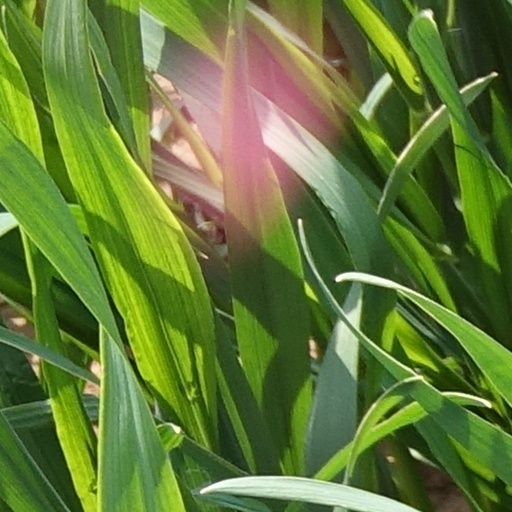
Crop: wheat